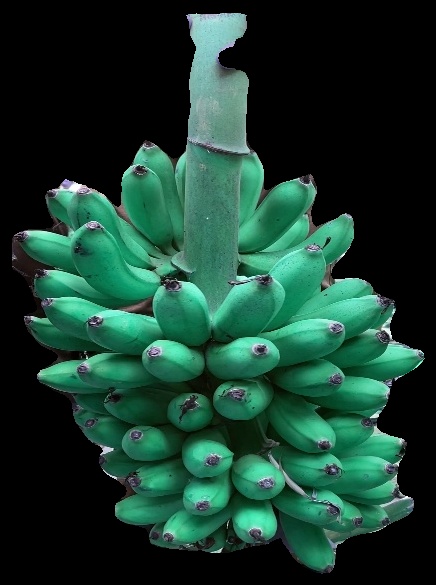
Variety: rasbale
Grade: grade1